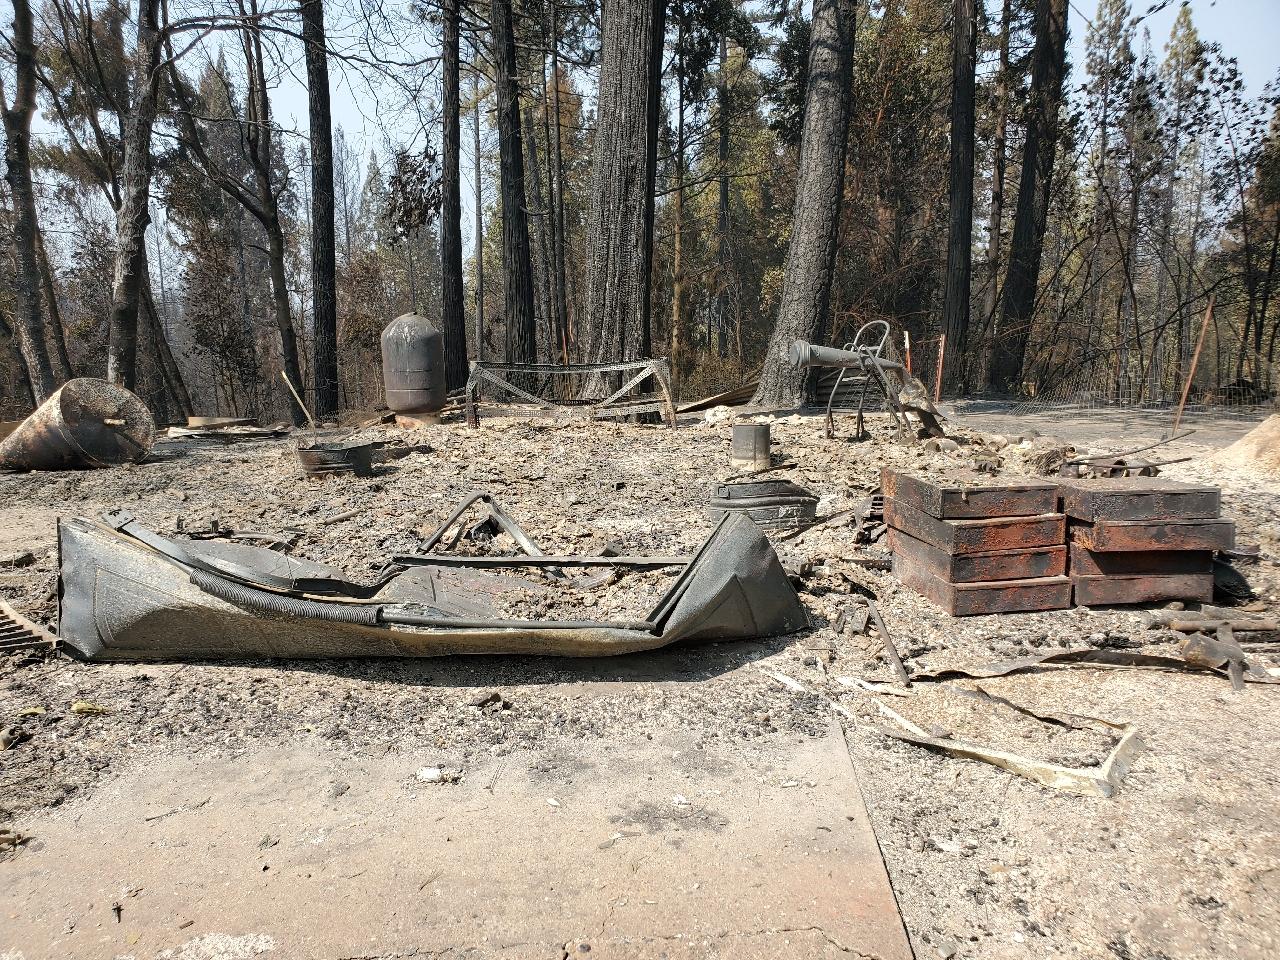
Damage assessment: destroyed